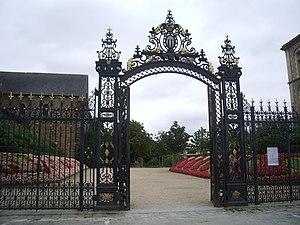
Portail du Parc du Thabor à Rennes (35 France). Entrée coté saint Melaine